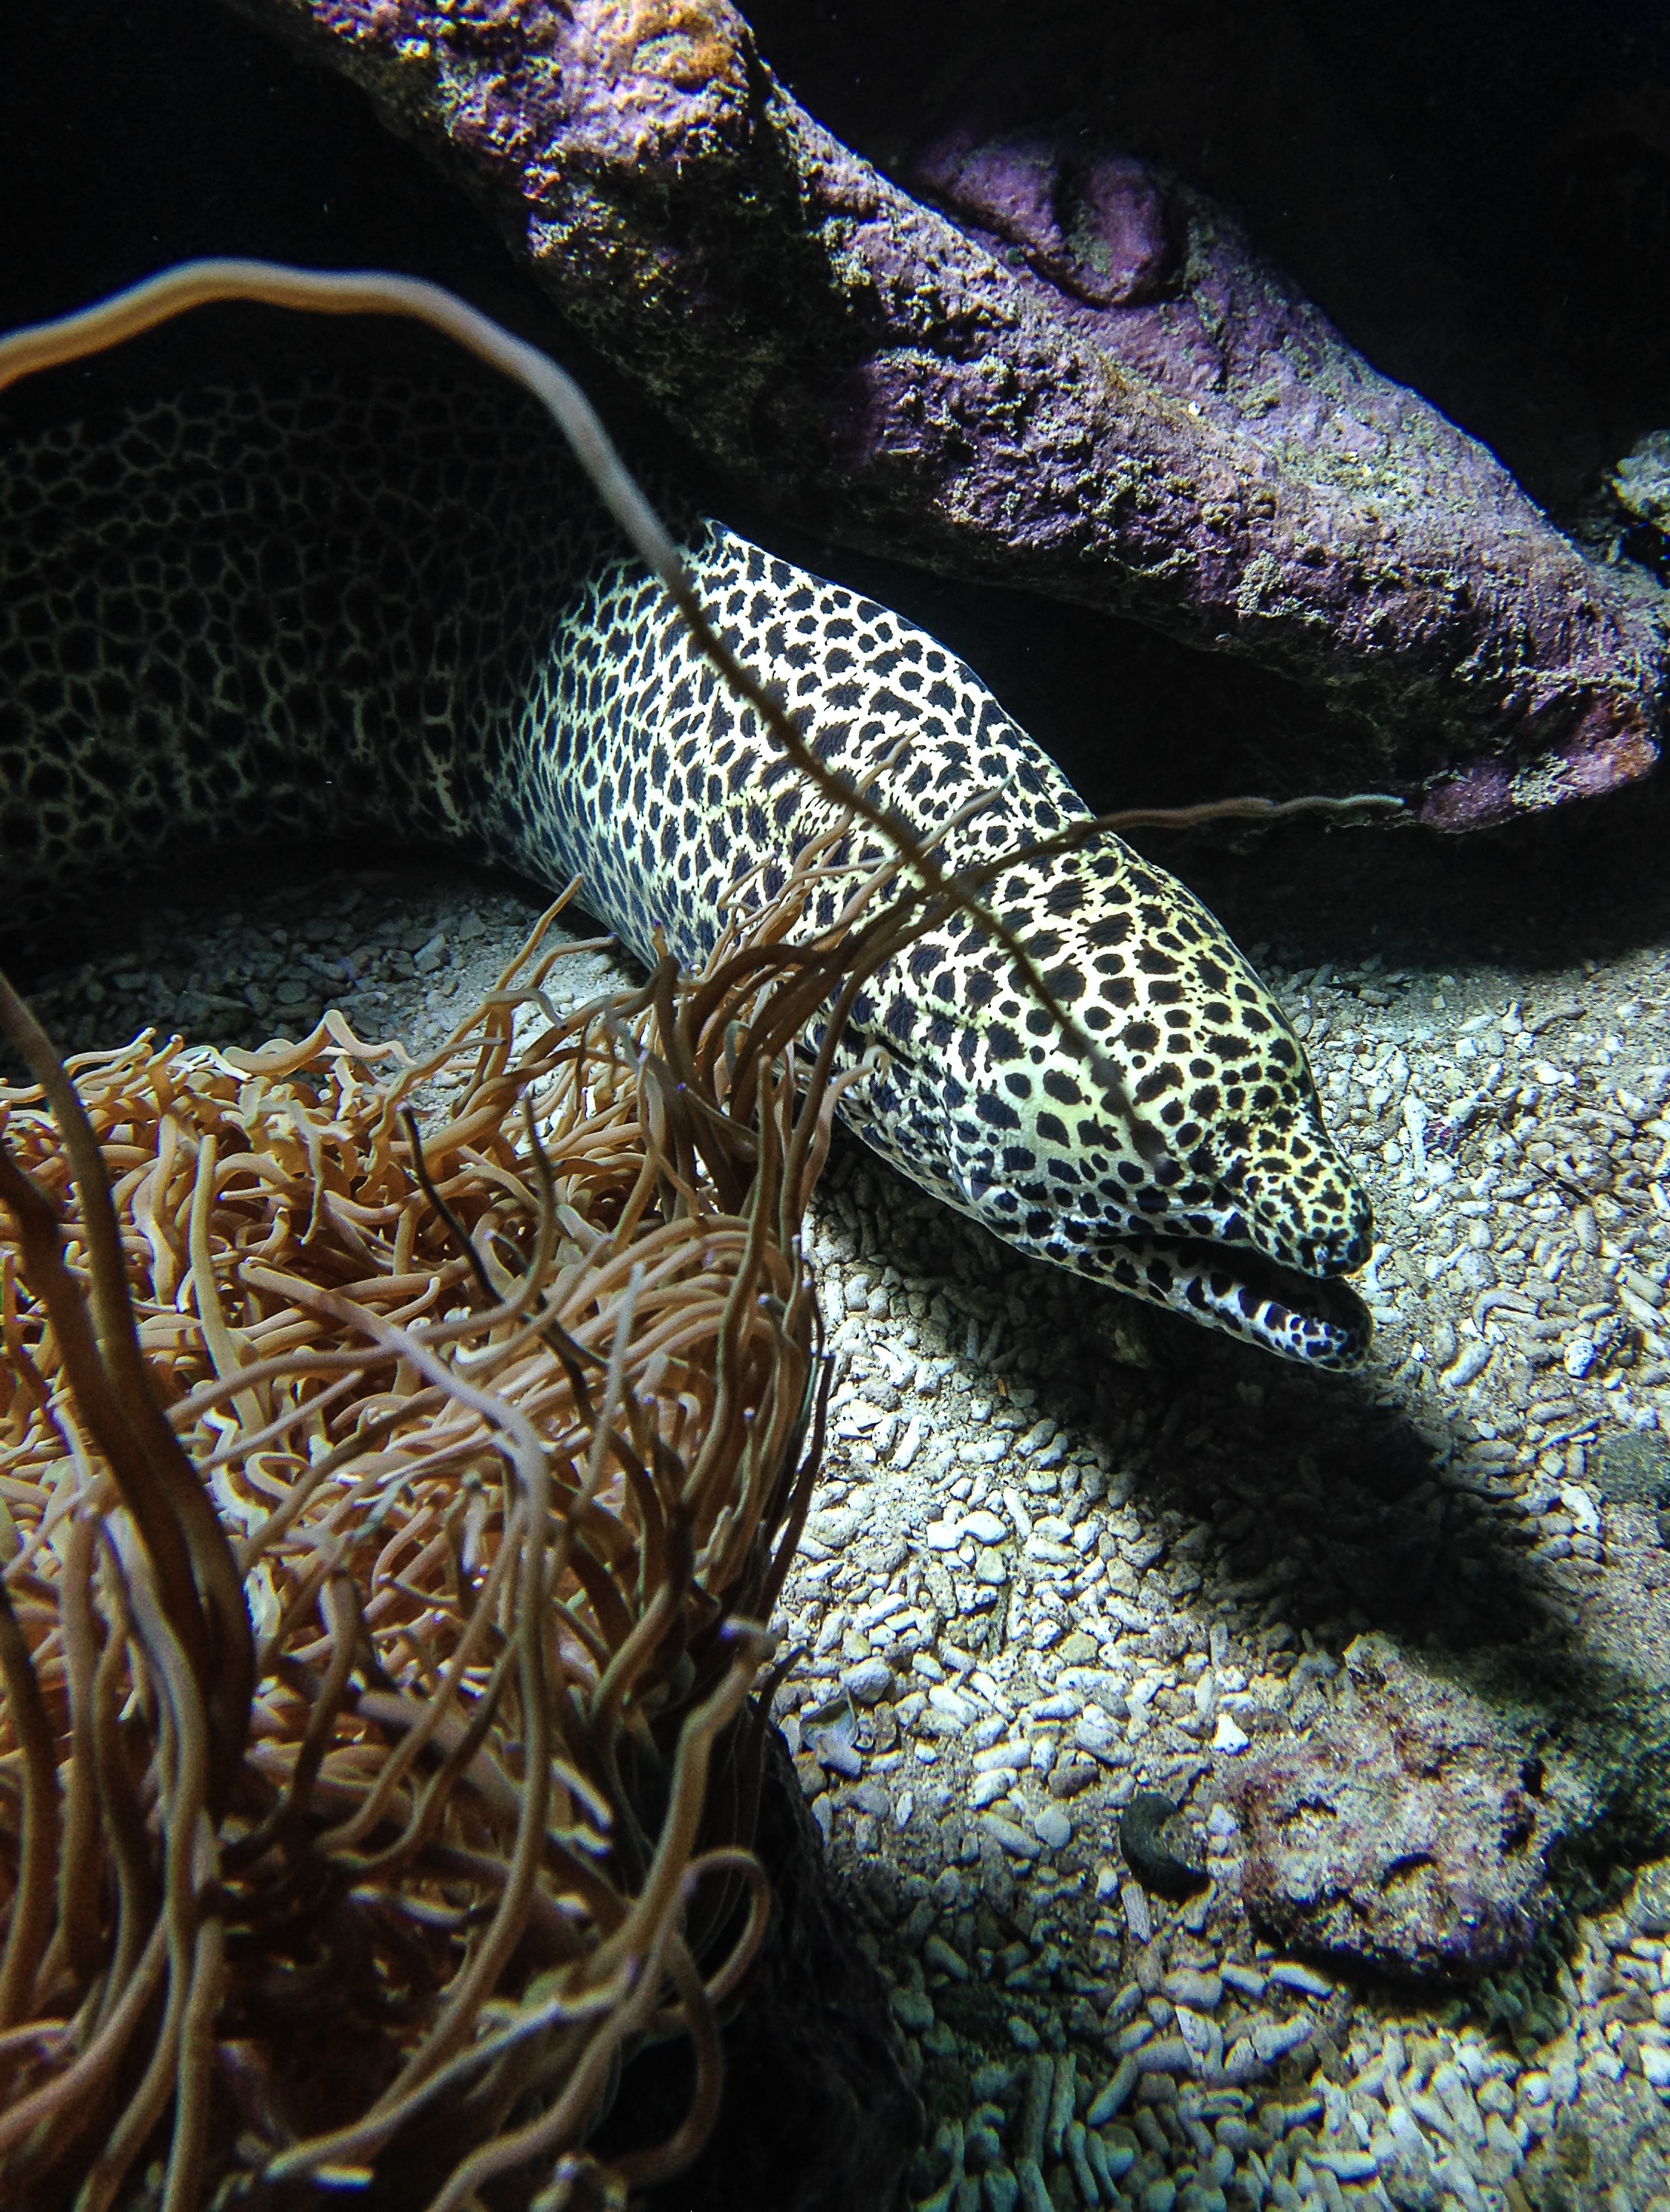
wildlife, underwater, biology, reptile, fish, fauna, coral, algae, moray, serpent, macro photography, marine biology